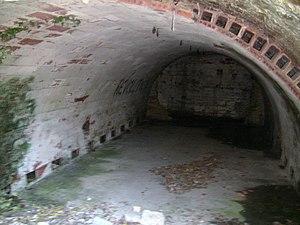
La chambre gauche de l'abris caverne de la carrière, annexe du fort de Planoise à Besançon (Doubs, France).
Le fort de Planoise, appelé brièvement le fort Moncey, est un ensemble de fortifications militaires bisontines de type Séré de Rivières dont l'ouvrage le plus important est le fort principal situé au centre d'un véritable môle, regroupant plusieurs abris, des chemins de traverses ainsi que quatre grandes batteries annexes utilisées pour le stockage de poudre, le casernement et l'usage de mortiers. L'ensemble fortifié fut bâti à Besançon, en France, entre 1877 et 1892 dans le but de protéger le pont d'Avanne-Aveney interdisant les routes de Dijon et de Lyon, plusieurs voies ferrées capitales ainsi que pour soutenir de nombreuses batteries de la ville.